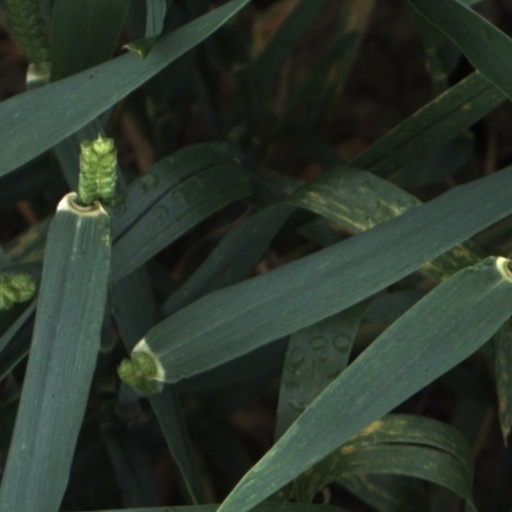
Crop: wheat